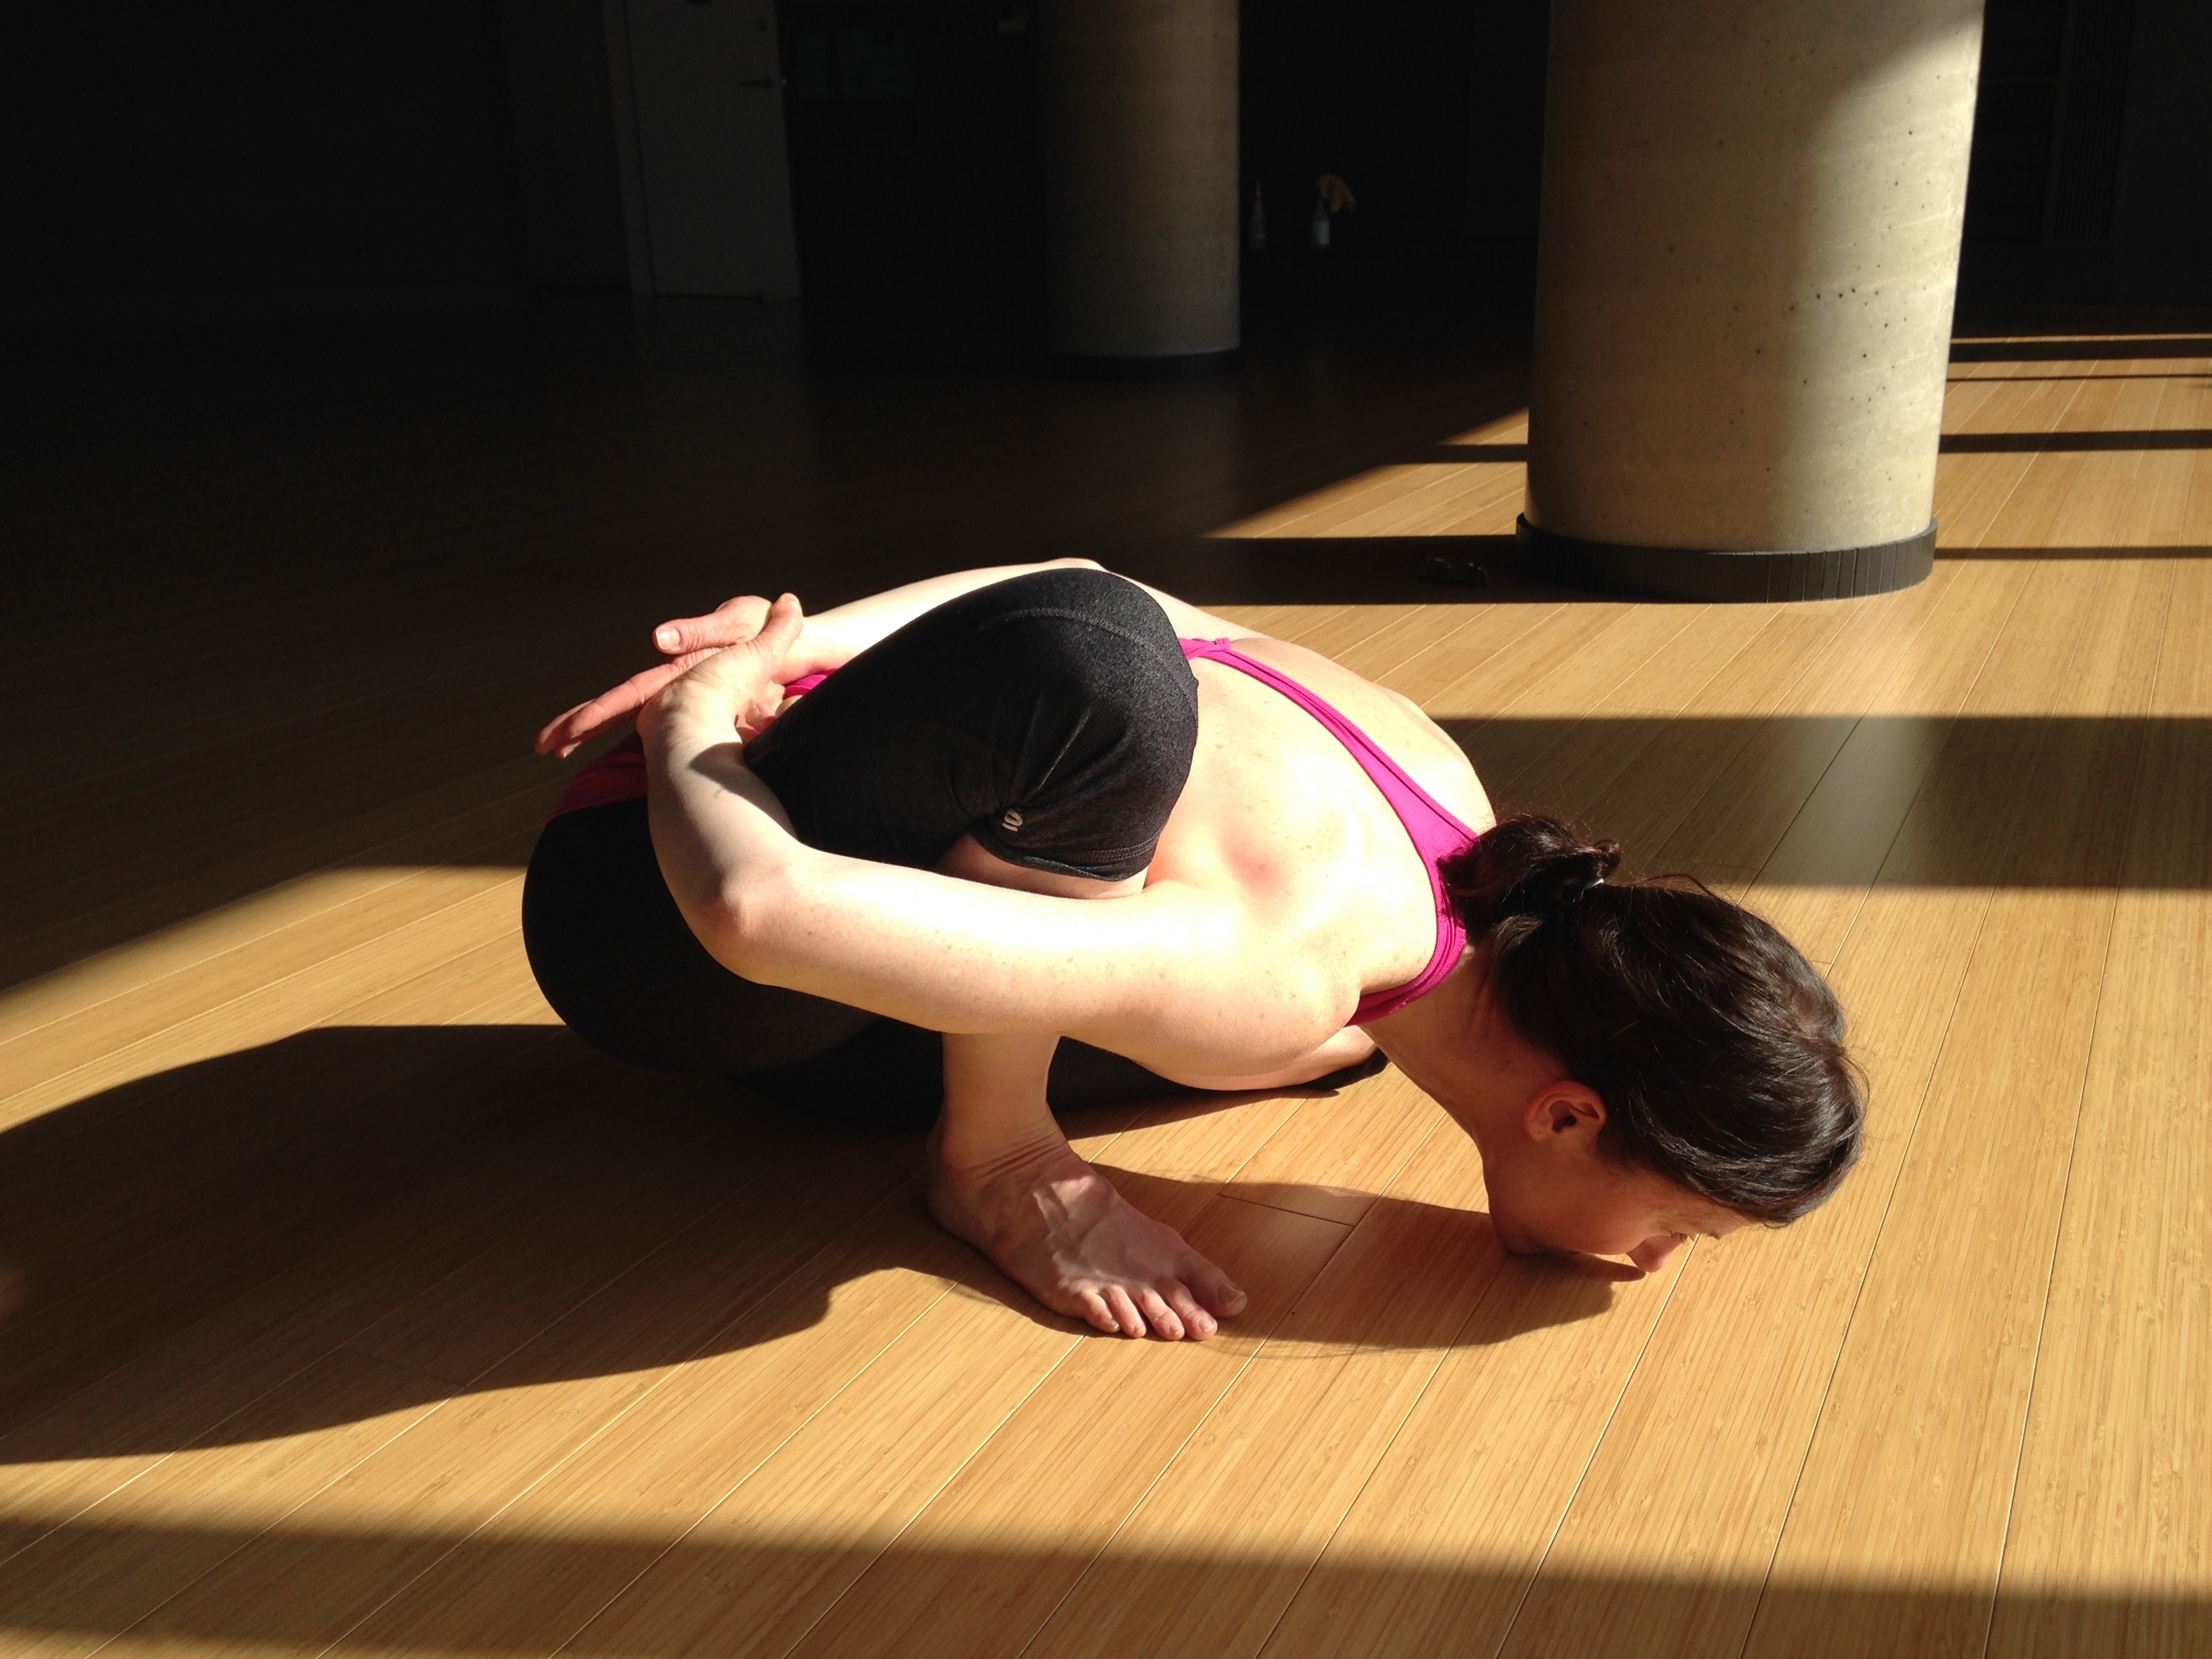
woman, female, leg, sitting, arm, health, fitness, muscle, human body, sports, stretching, yoga, flexibility, physical exercise, yoga pose, yoga woman, yoga class, human positions, human action, physical fitness